Bburago

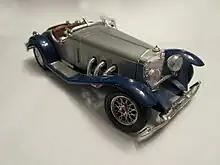
The Mercedes-Benz SSK in 1:24 scale made by Bburago

Models were attractive and well-done but this was when larger scales were just becoming (along with Polistil) popular as toys for easier rendering of details - yet before collector and consumer demand for near-perfect rendition occurred through the 1990s. So, some of the Martoys lines simply did not look right. The frames on the opening doors of the Fiat 127 were thick, unrefined and appeared toy-like. The BMW 3.0 CS simply could not capture the delicate fender curves of the real car and grille proportions were squarish. The Porsche 911 had a good amount of details, both in engine, body, lights and script and logo detail but it also suffered from incorrect proportions. Models often required detailing by the owner to enhance the depicted details.